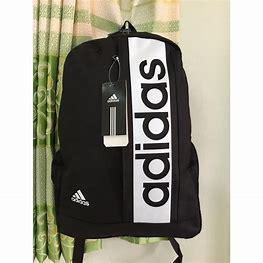
Brand: adidas
Model: 100